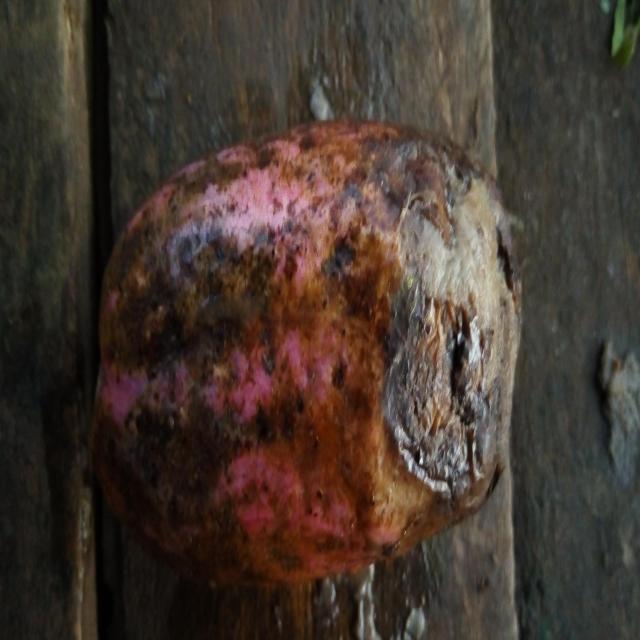
Plum grade: rotten